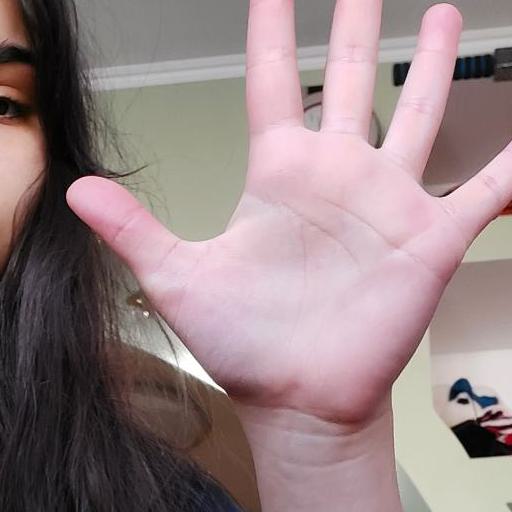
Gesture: palm